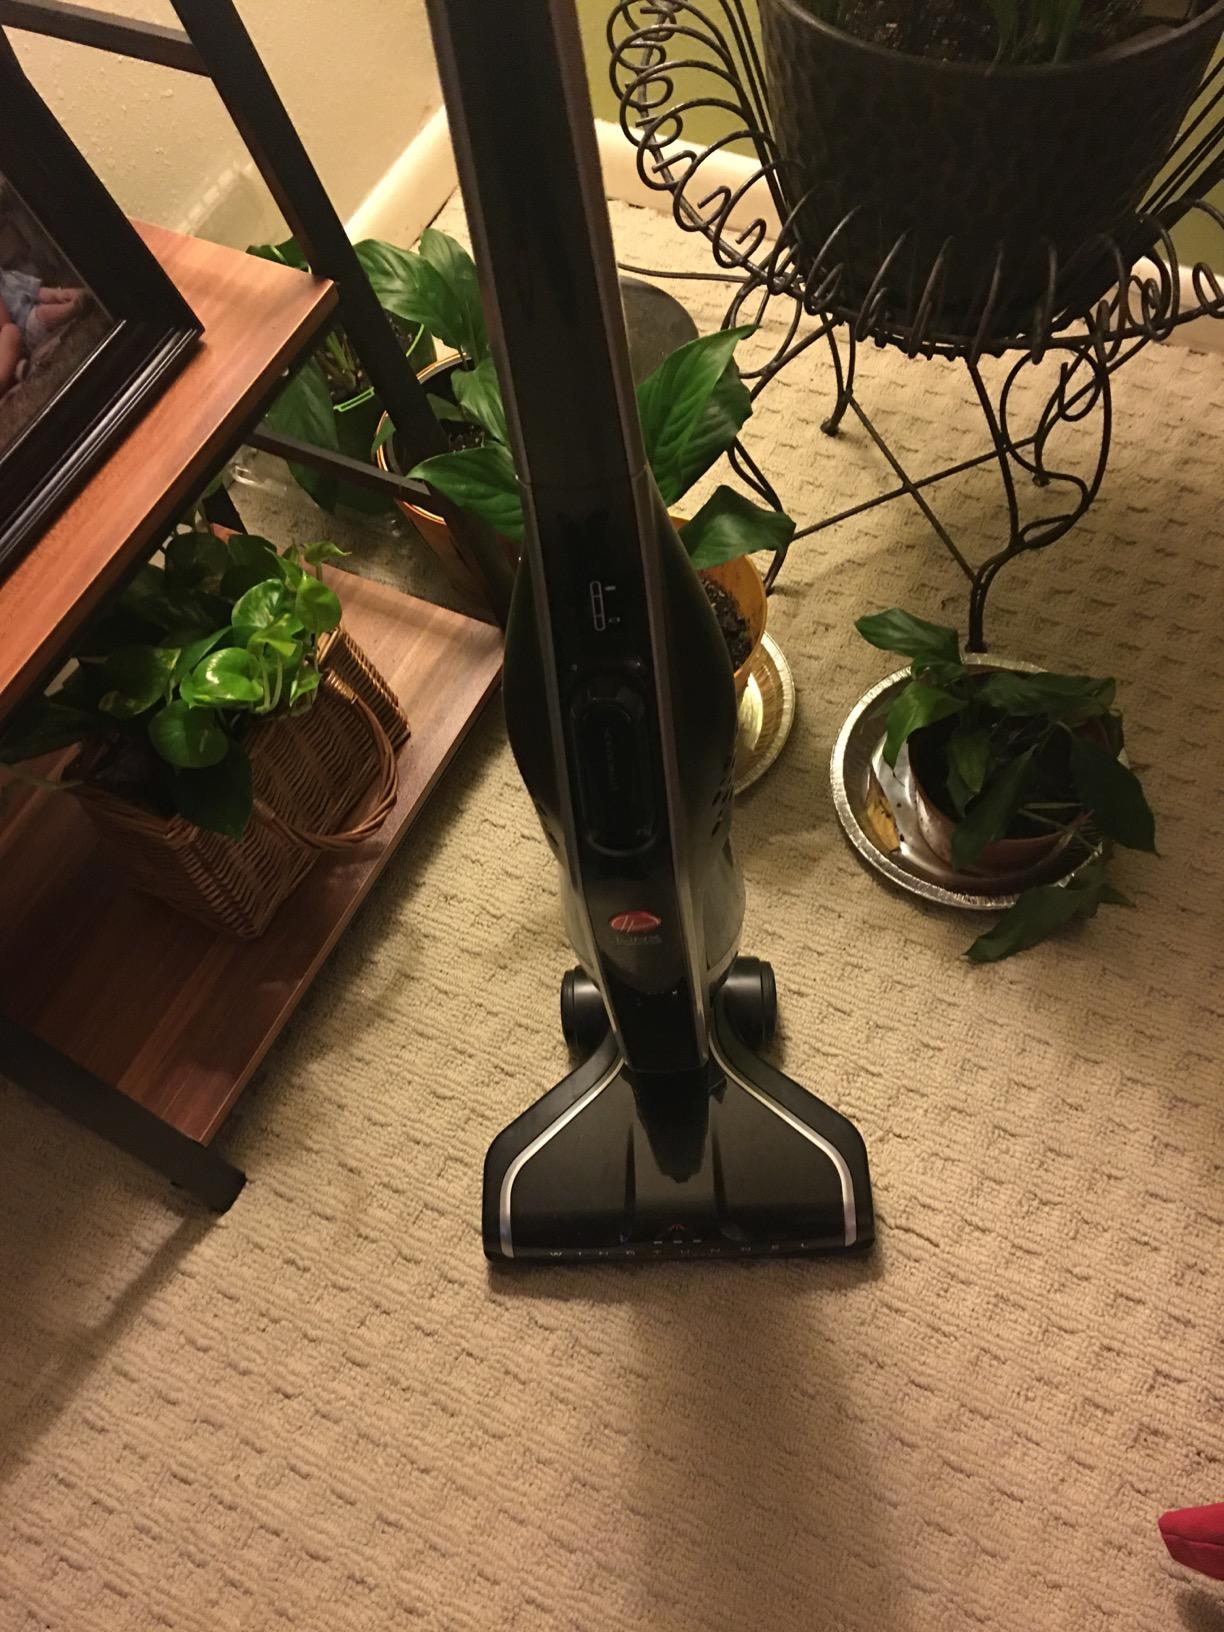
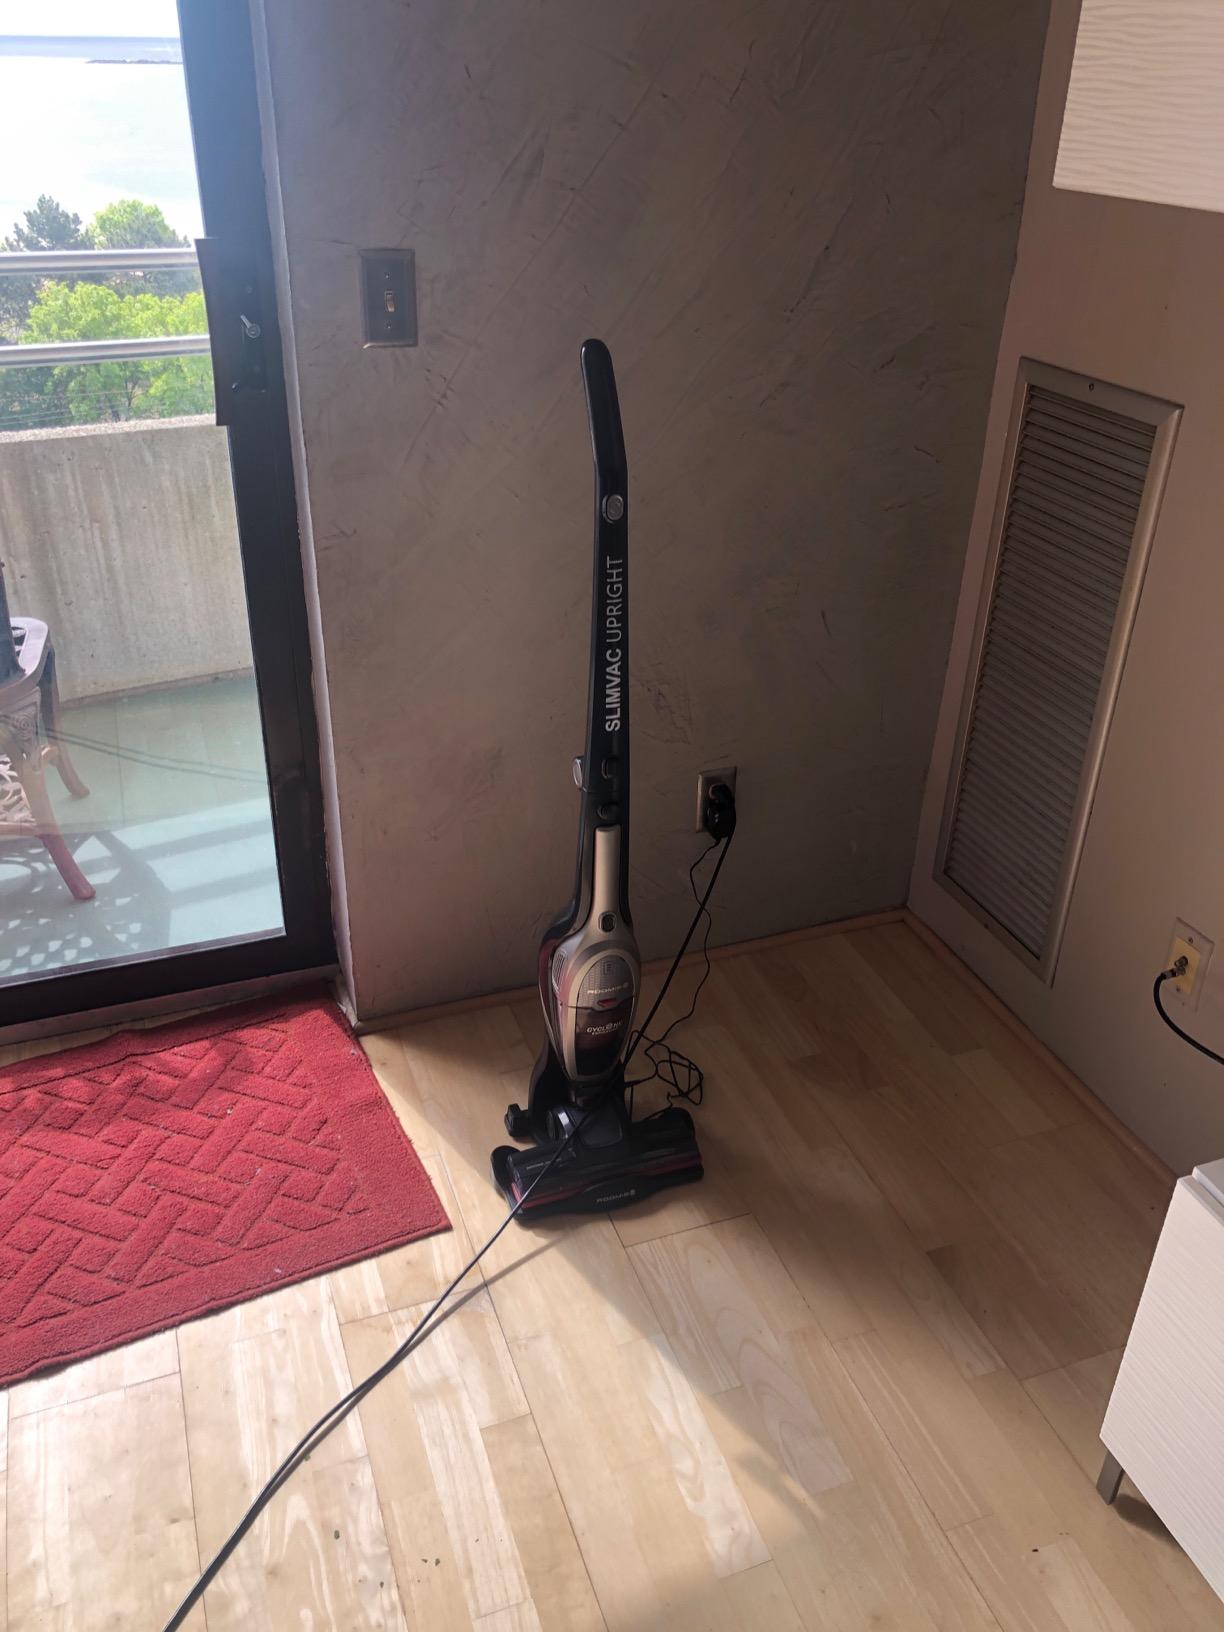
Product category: items_vacuum
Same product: no